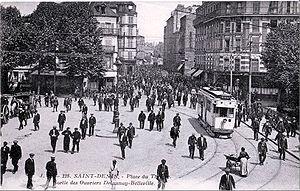
carte postale ancienne éditée par JF N°128SAINT-DENIS
Le tramway de Paris à Enghien est une ancienne ligne de tramway française qui reliait le carrefour de la Trinité à Paris à Enghien-les-Bains. Cette ligne a été exploitée de 1900 à 1935 avant d'être supprimée.
Saint-Denis est une commune française limitrophe de Paris, située au nord de la capitale, dans le département de la Seine-Saint-Denis, dont elle est sous-préfecture, en région Île-de-France.
Le théâtre Gérard-Philipe est un centre dramatique national situé 59, boulevard Jules-Guesde à Saint-Denis.